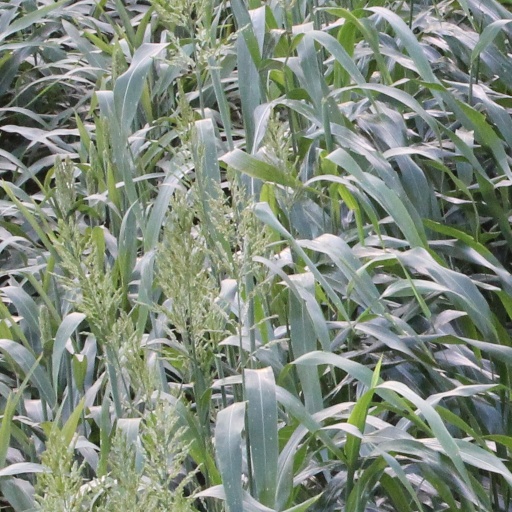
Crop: sorghum